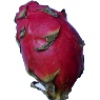
Label: Pitahaya Red 1